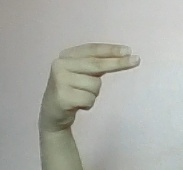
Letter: ain